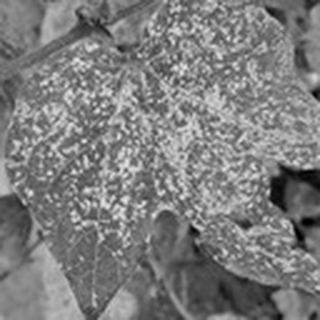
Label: cotton_powdery_mildew